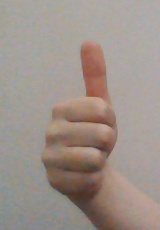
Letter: aleff